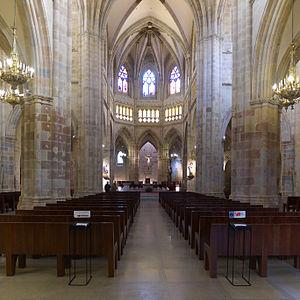
La cathédrale Saint-Jacques de Bilbao est une cathédrale et une basilique mineure catholique romaine, siège du diocèse de Bilbao, au Pays Basque espagnol.